Vulcanization

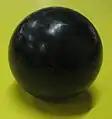
Roller hockey ball obtained via vulcanisation.

In ancient Mesoamerican cultures, rubber was used to make balls, sandal soles, elastic bands, and waterproof containers. It was cured using sulfur-rich plant juices, an early form of vulcanisation.